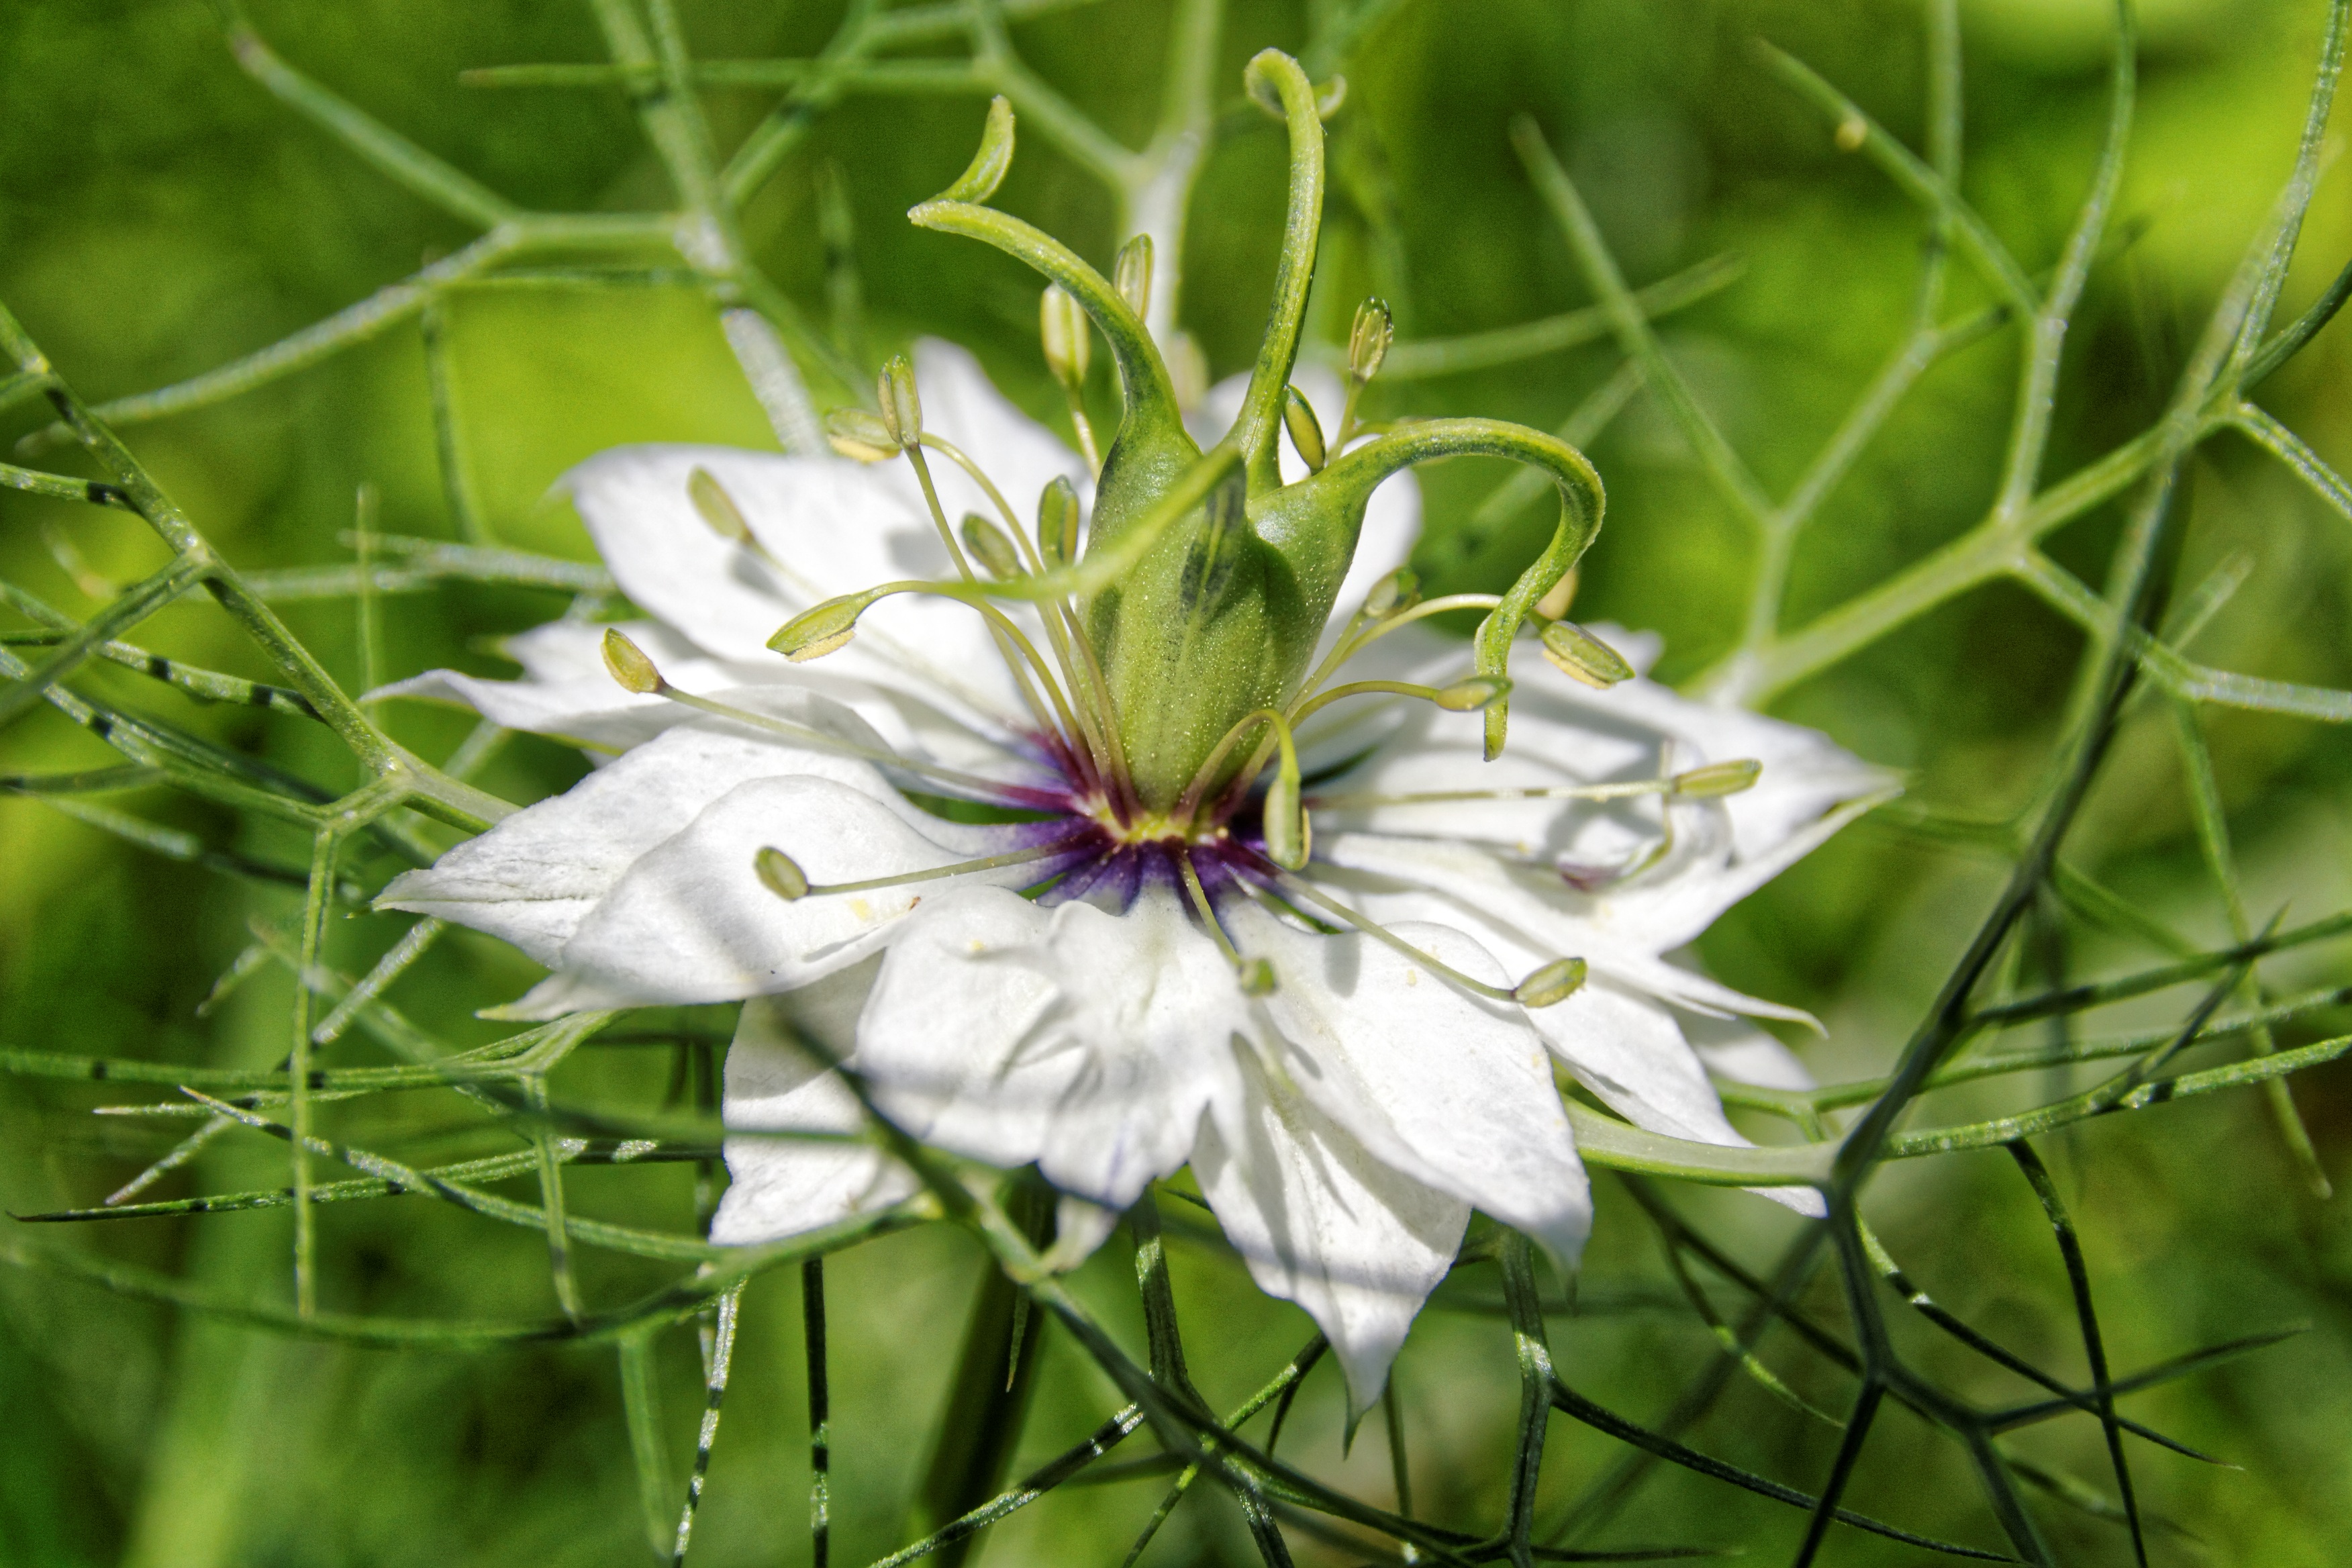
nature, grass, blossom, plant, white, meadow, flower, bloom, green, botany, close, flora, fauna, wildflower, nigella, macro photography, flowering plant, nigella damascena, ragged lady, land plant